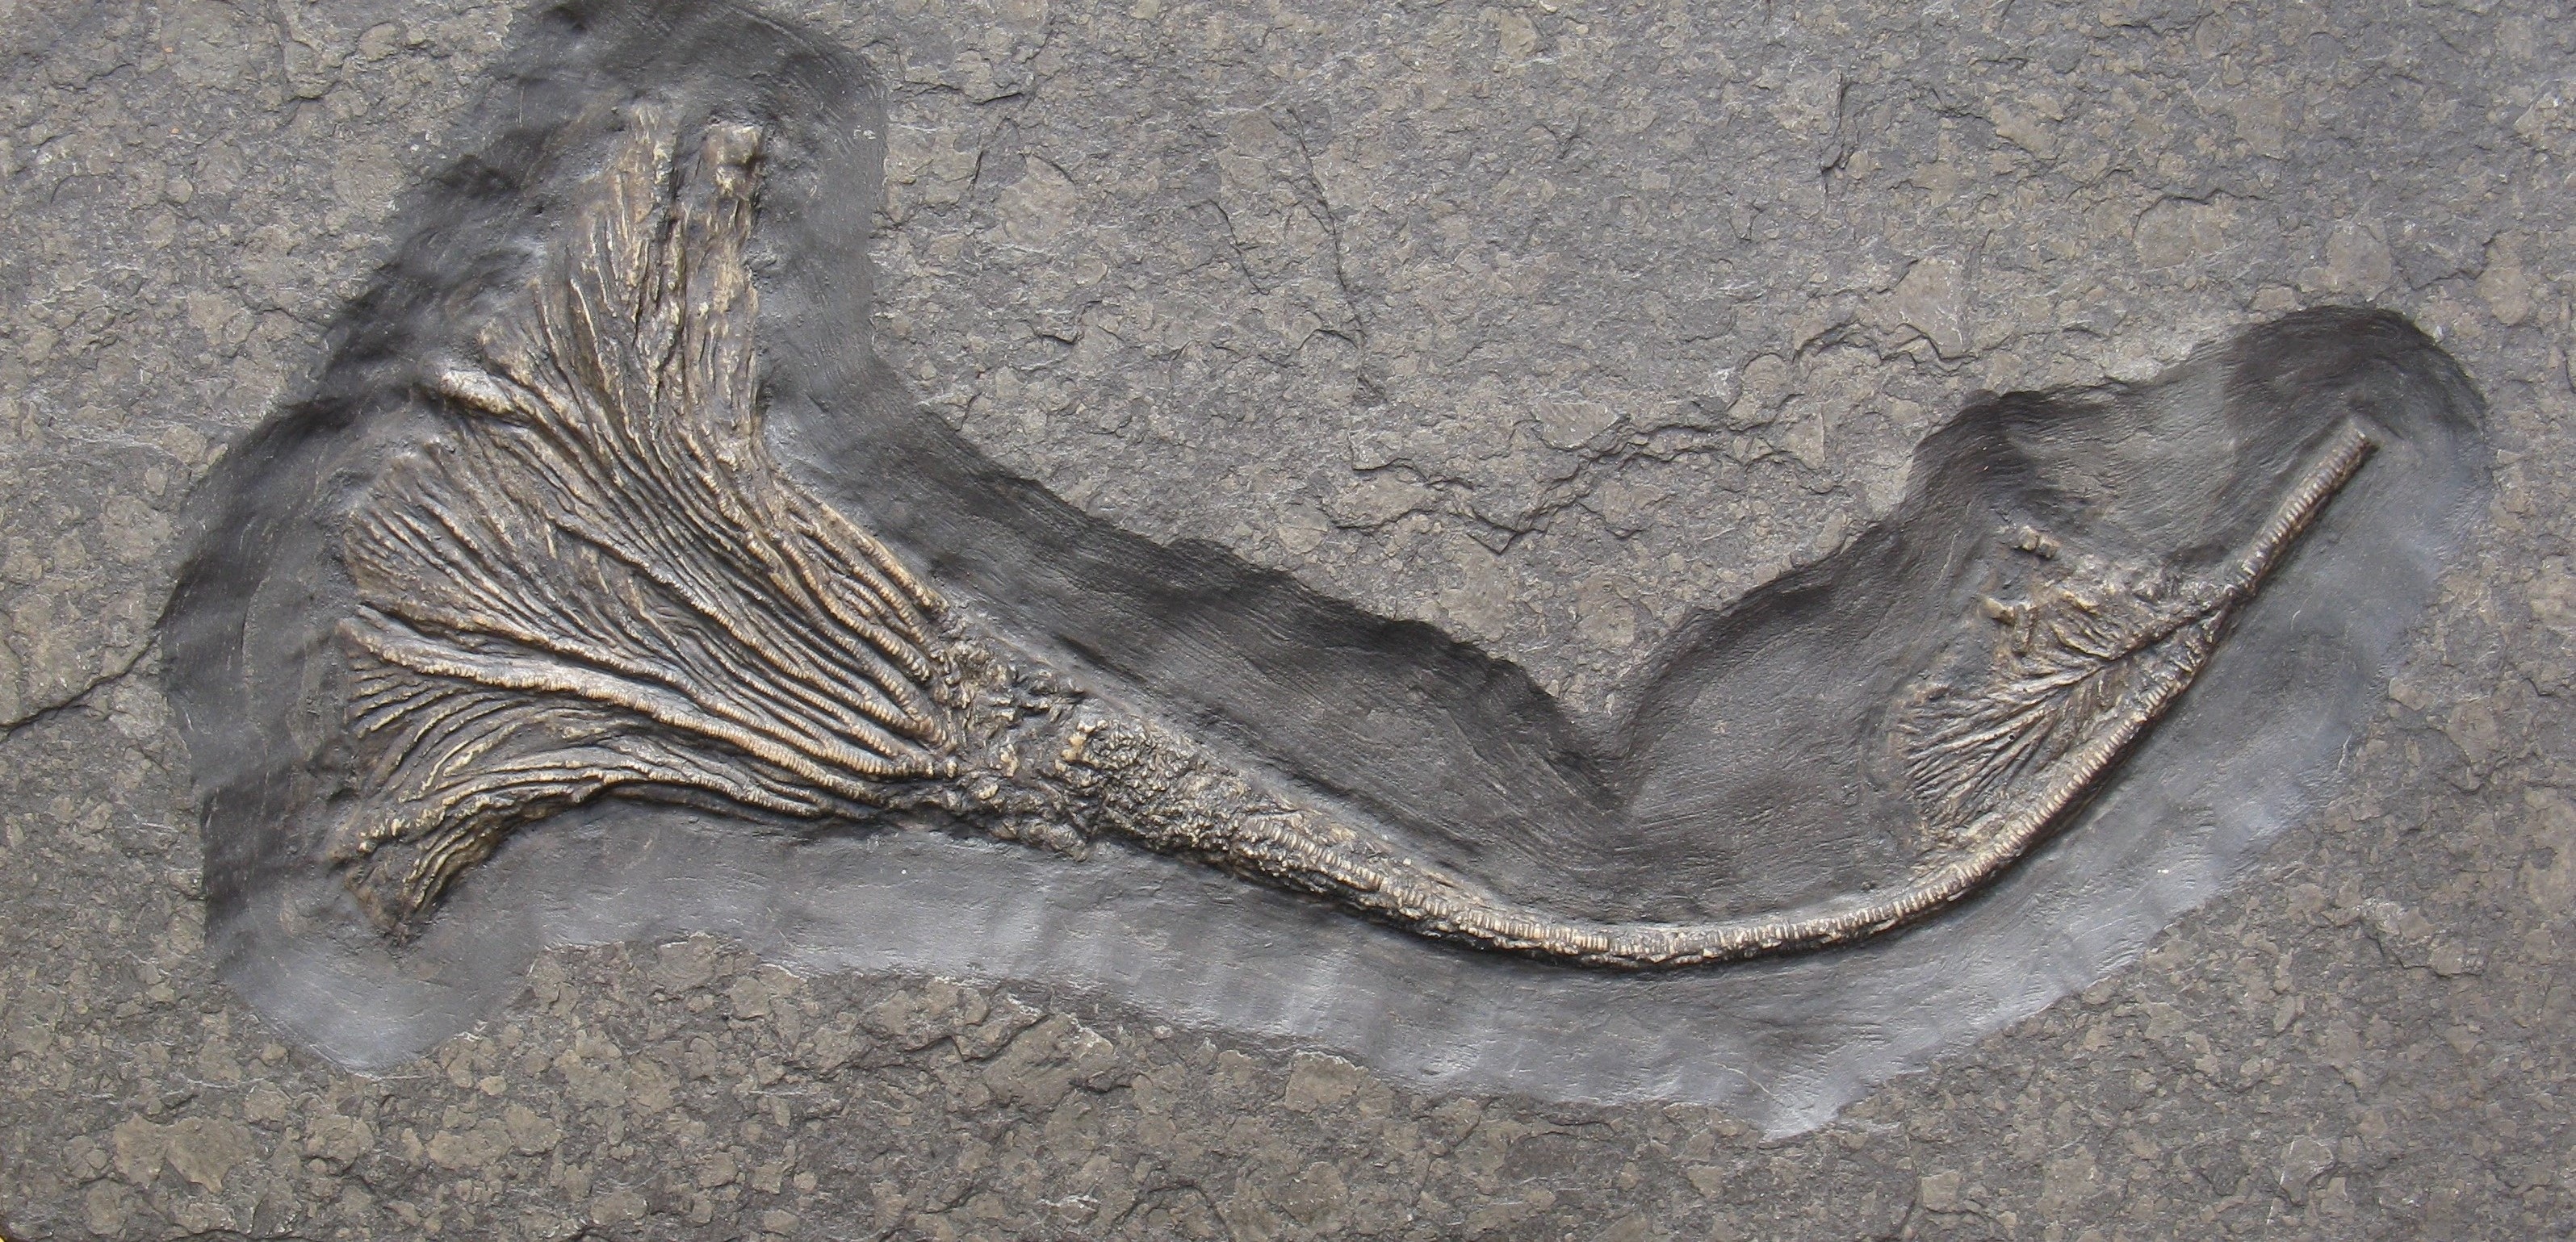
sand, wing, wood, stone, horn, ancient, reptile, material, sculpture, art, geology, limestone, carving, petrified, relief, fossils, anthozoa, quarry, extinct, crinoid, paleontology, serpent, prehistoric times, petrification, fossil collectors, identification, lagerst tte, crinoids, trias, germanic basin